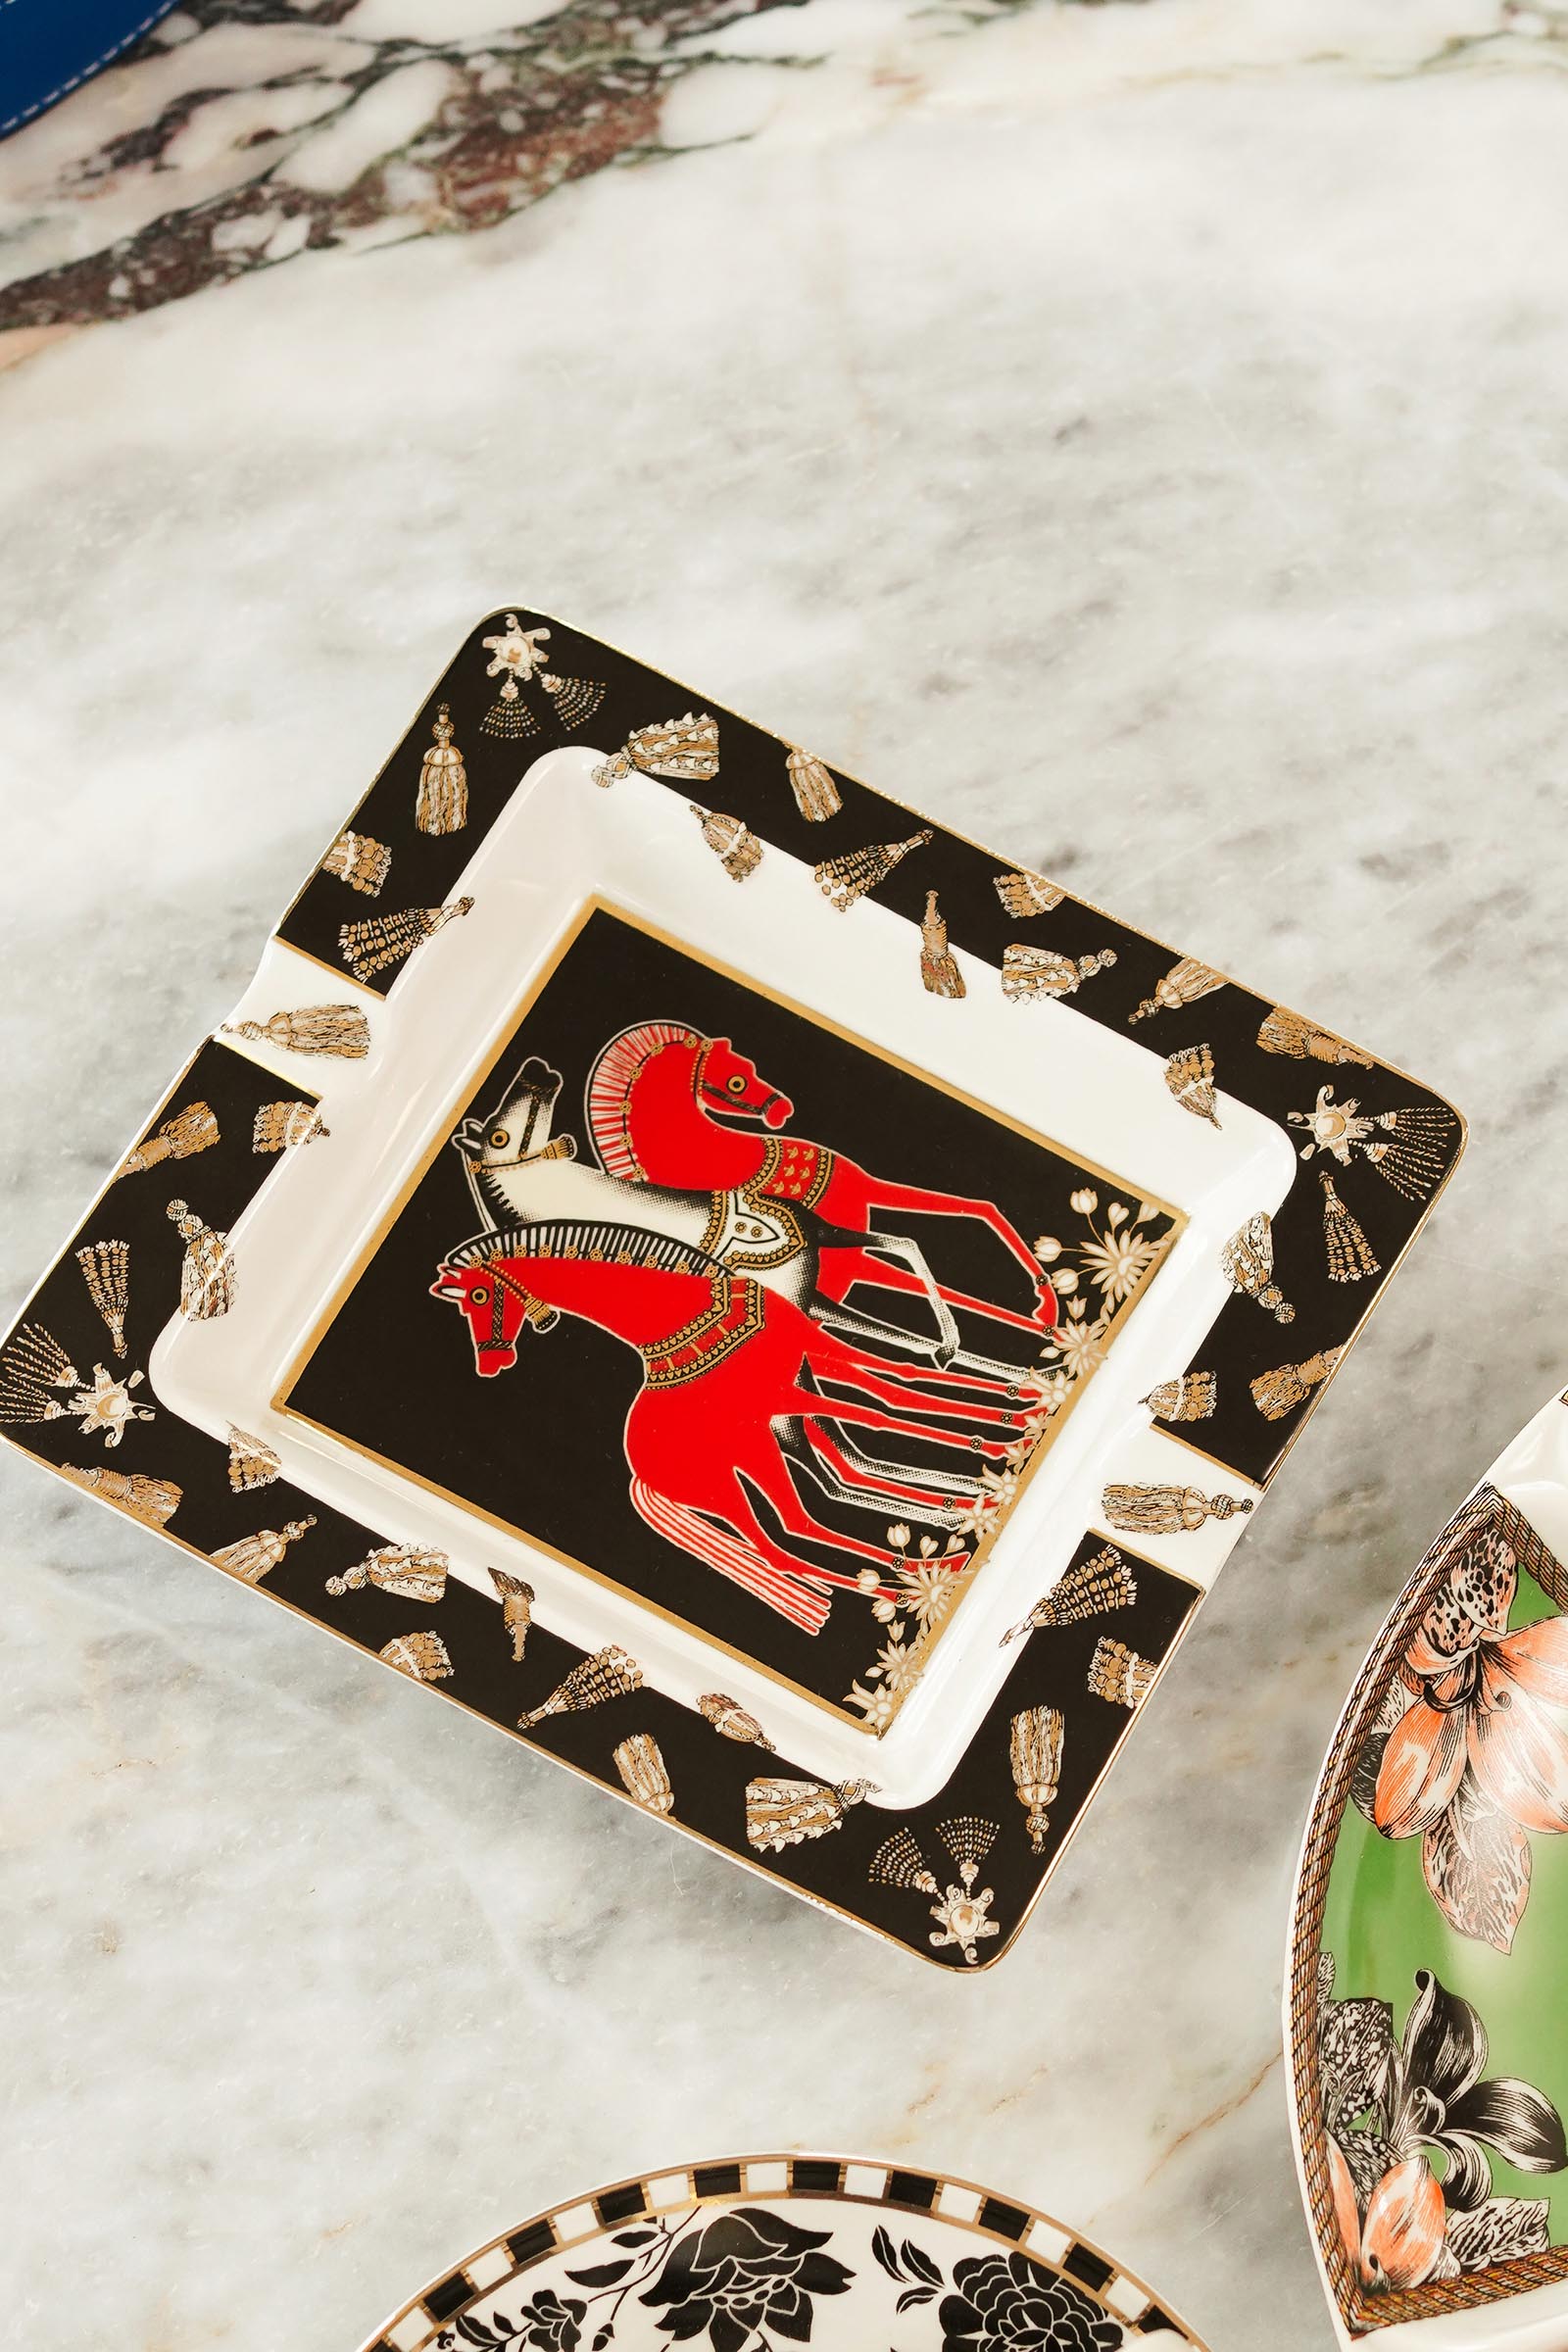
black gold horse ashtray